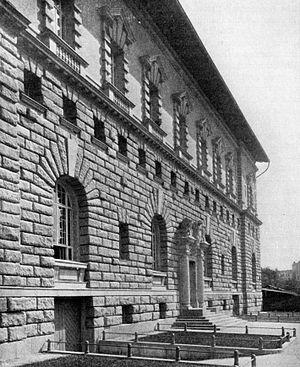
La Baerwaldbad est une piscine située à Berlin, en Allemagne, ouverte en 1901.